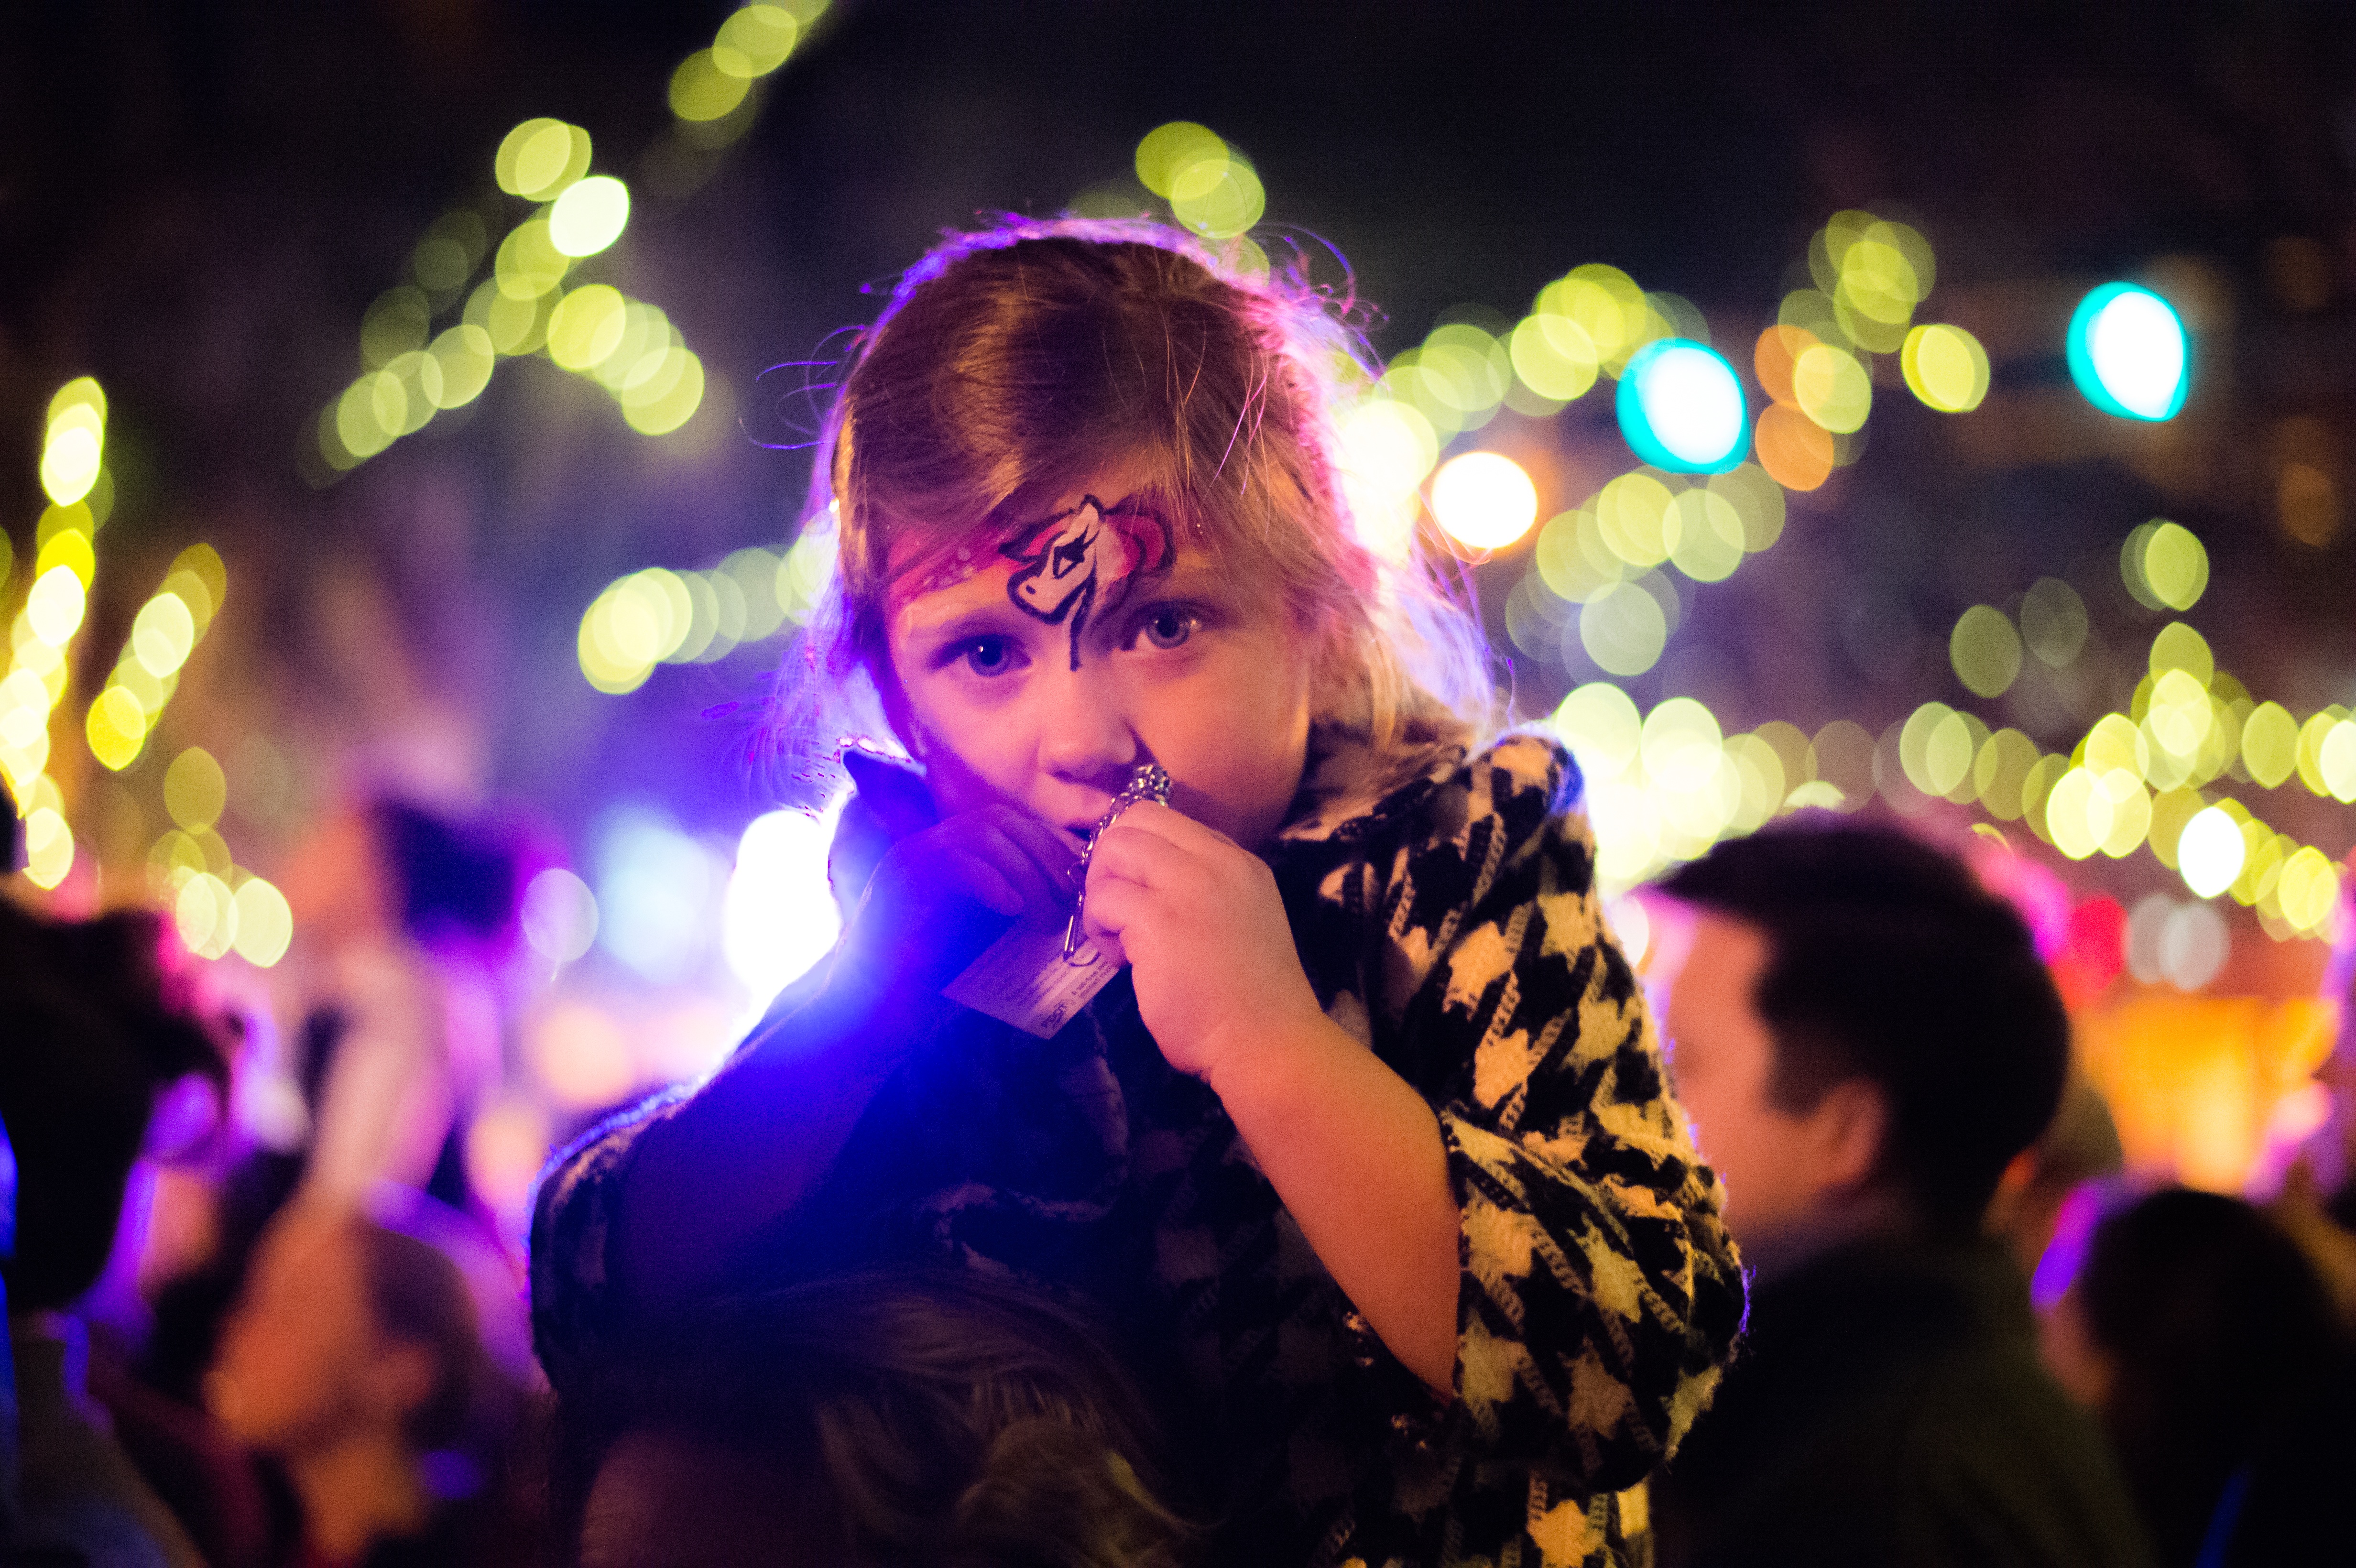
night, party, event, disco, nightclub